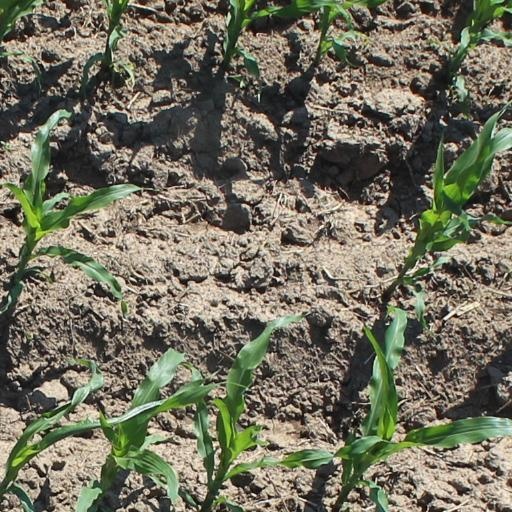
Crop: maize; corn